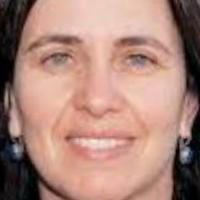
Age group: age 41-55